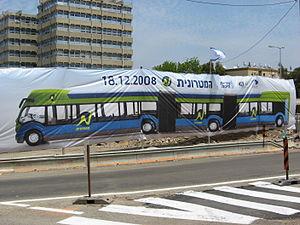
Phileas est un ancien modèle de bus guidé hybride, articulé ou bi-articulé, destiné principalement au marché des lignes BHNS, vendu de juillet 2004 jusqu'au 25 novembre 2014.